Jim Crow economy

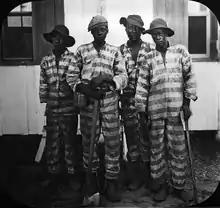
Convicts leased to harvest timber, around 1915, Florida

Under convict leasing, those who were convicted of a crime had their labor sold to employers by the prison system; in this case, the control over the prisoner was transferred to the employer, who had little concern for the well-being of the convict beyond the term of the lease (Roback 1984:1170). Ordinary debt peonage could affect any farmer working under the crop lien system, whether due to crop failure or merchant monopoly; however, the criminal-surety system functioned in a similar way, as the worker had little control over determining when their debt was to be considered repaid (Roback 1984:1174-1176).